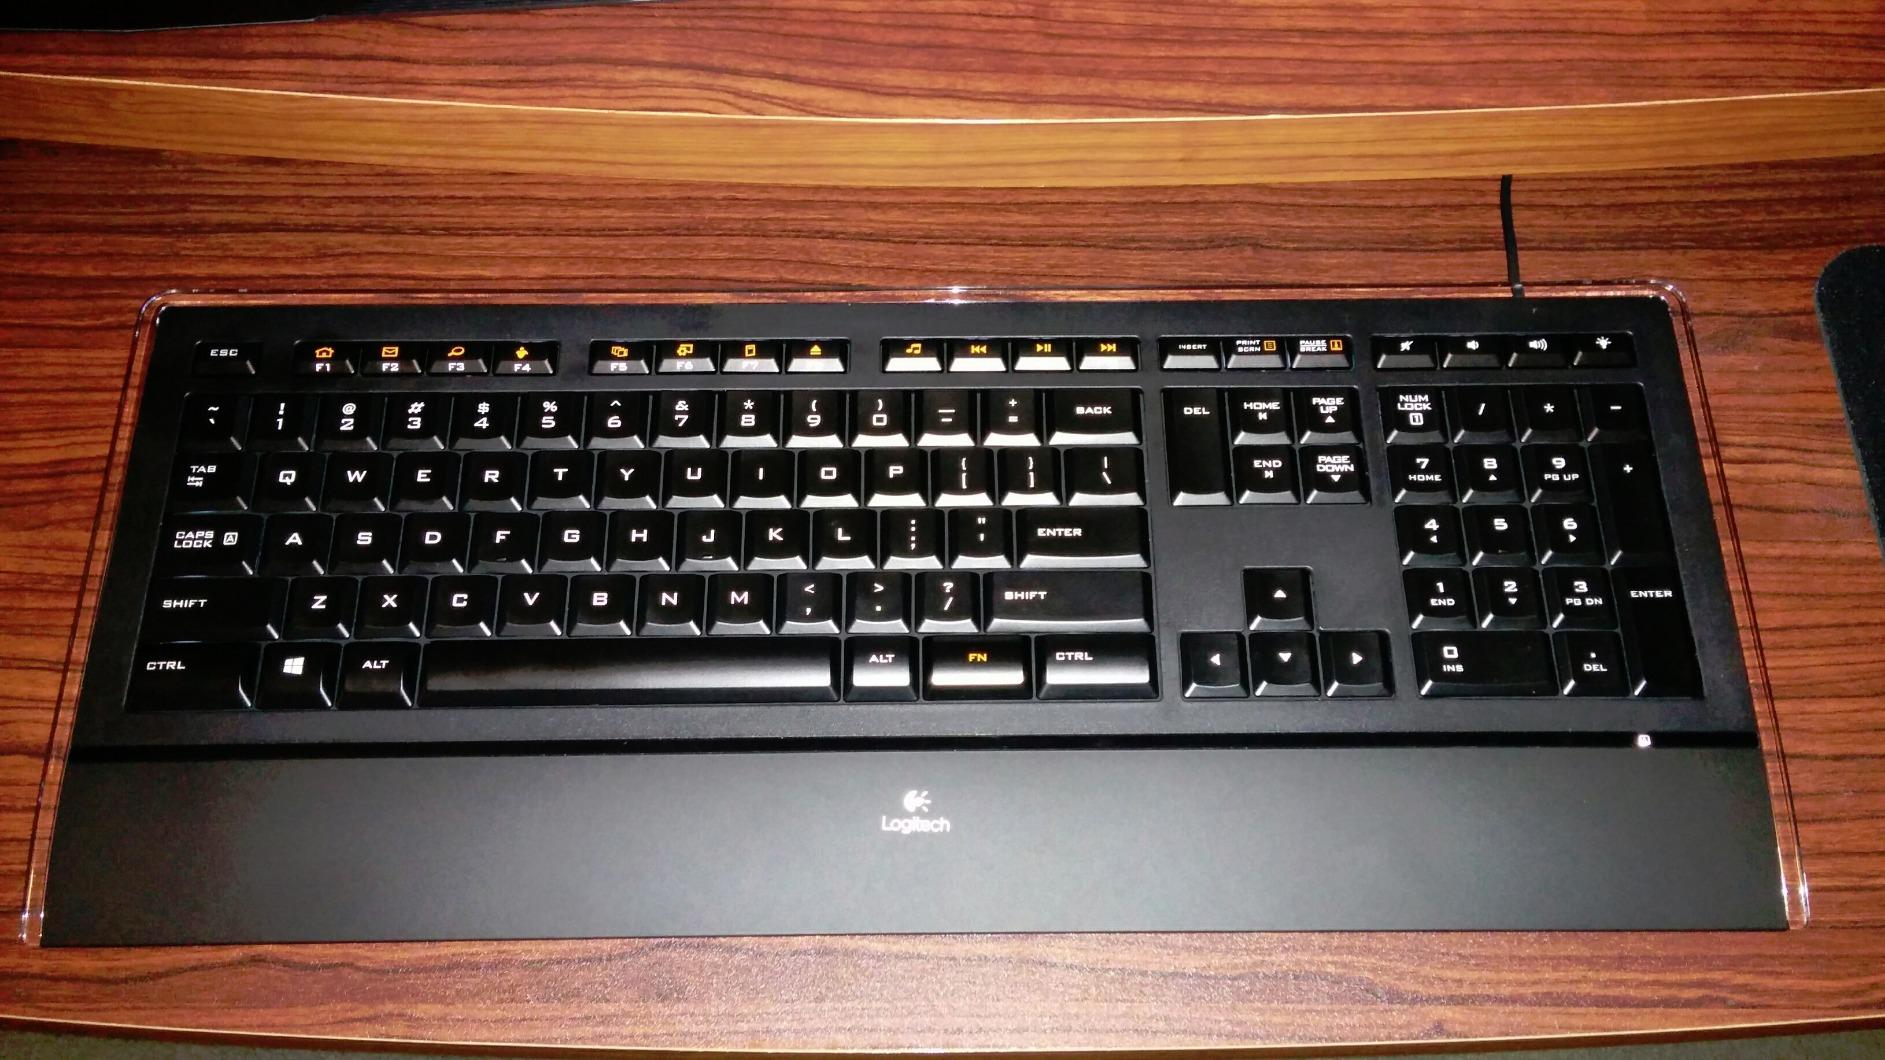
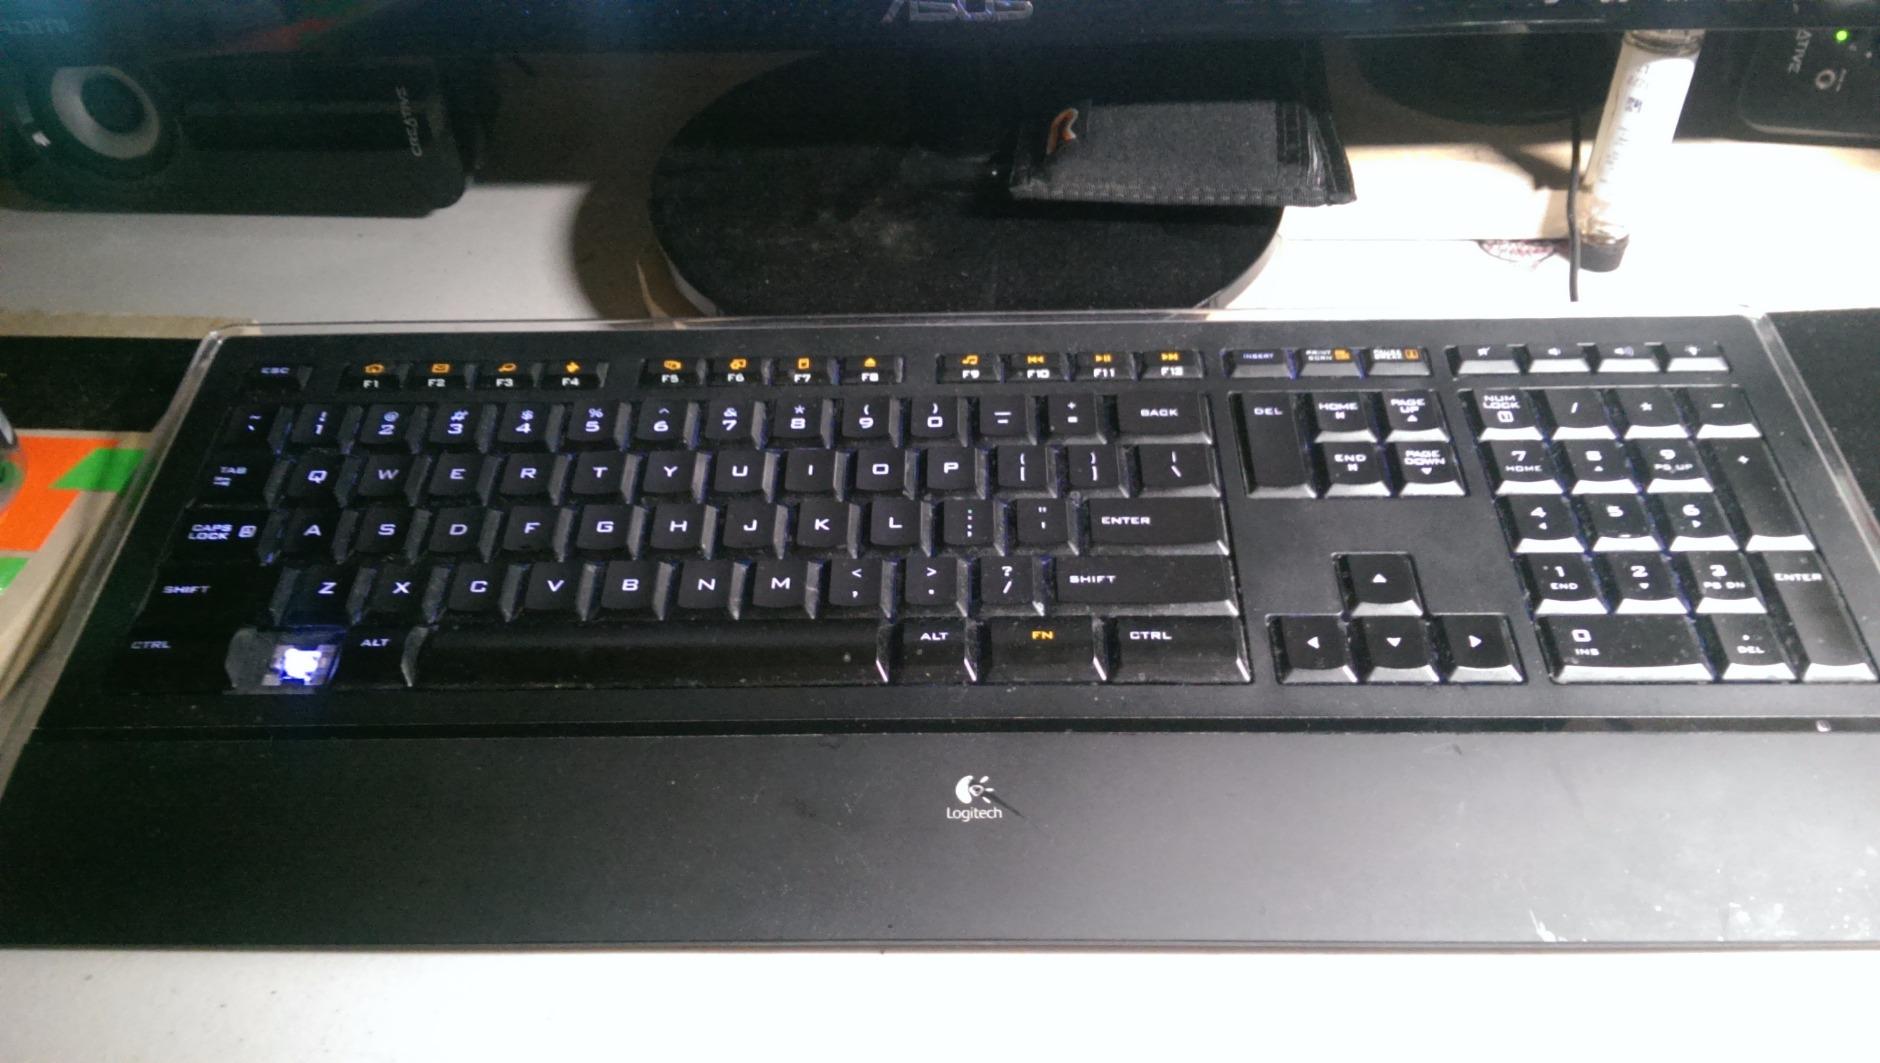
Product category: keyboard
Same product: yes